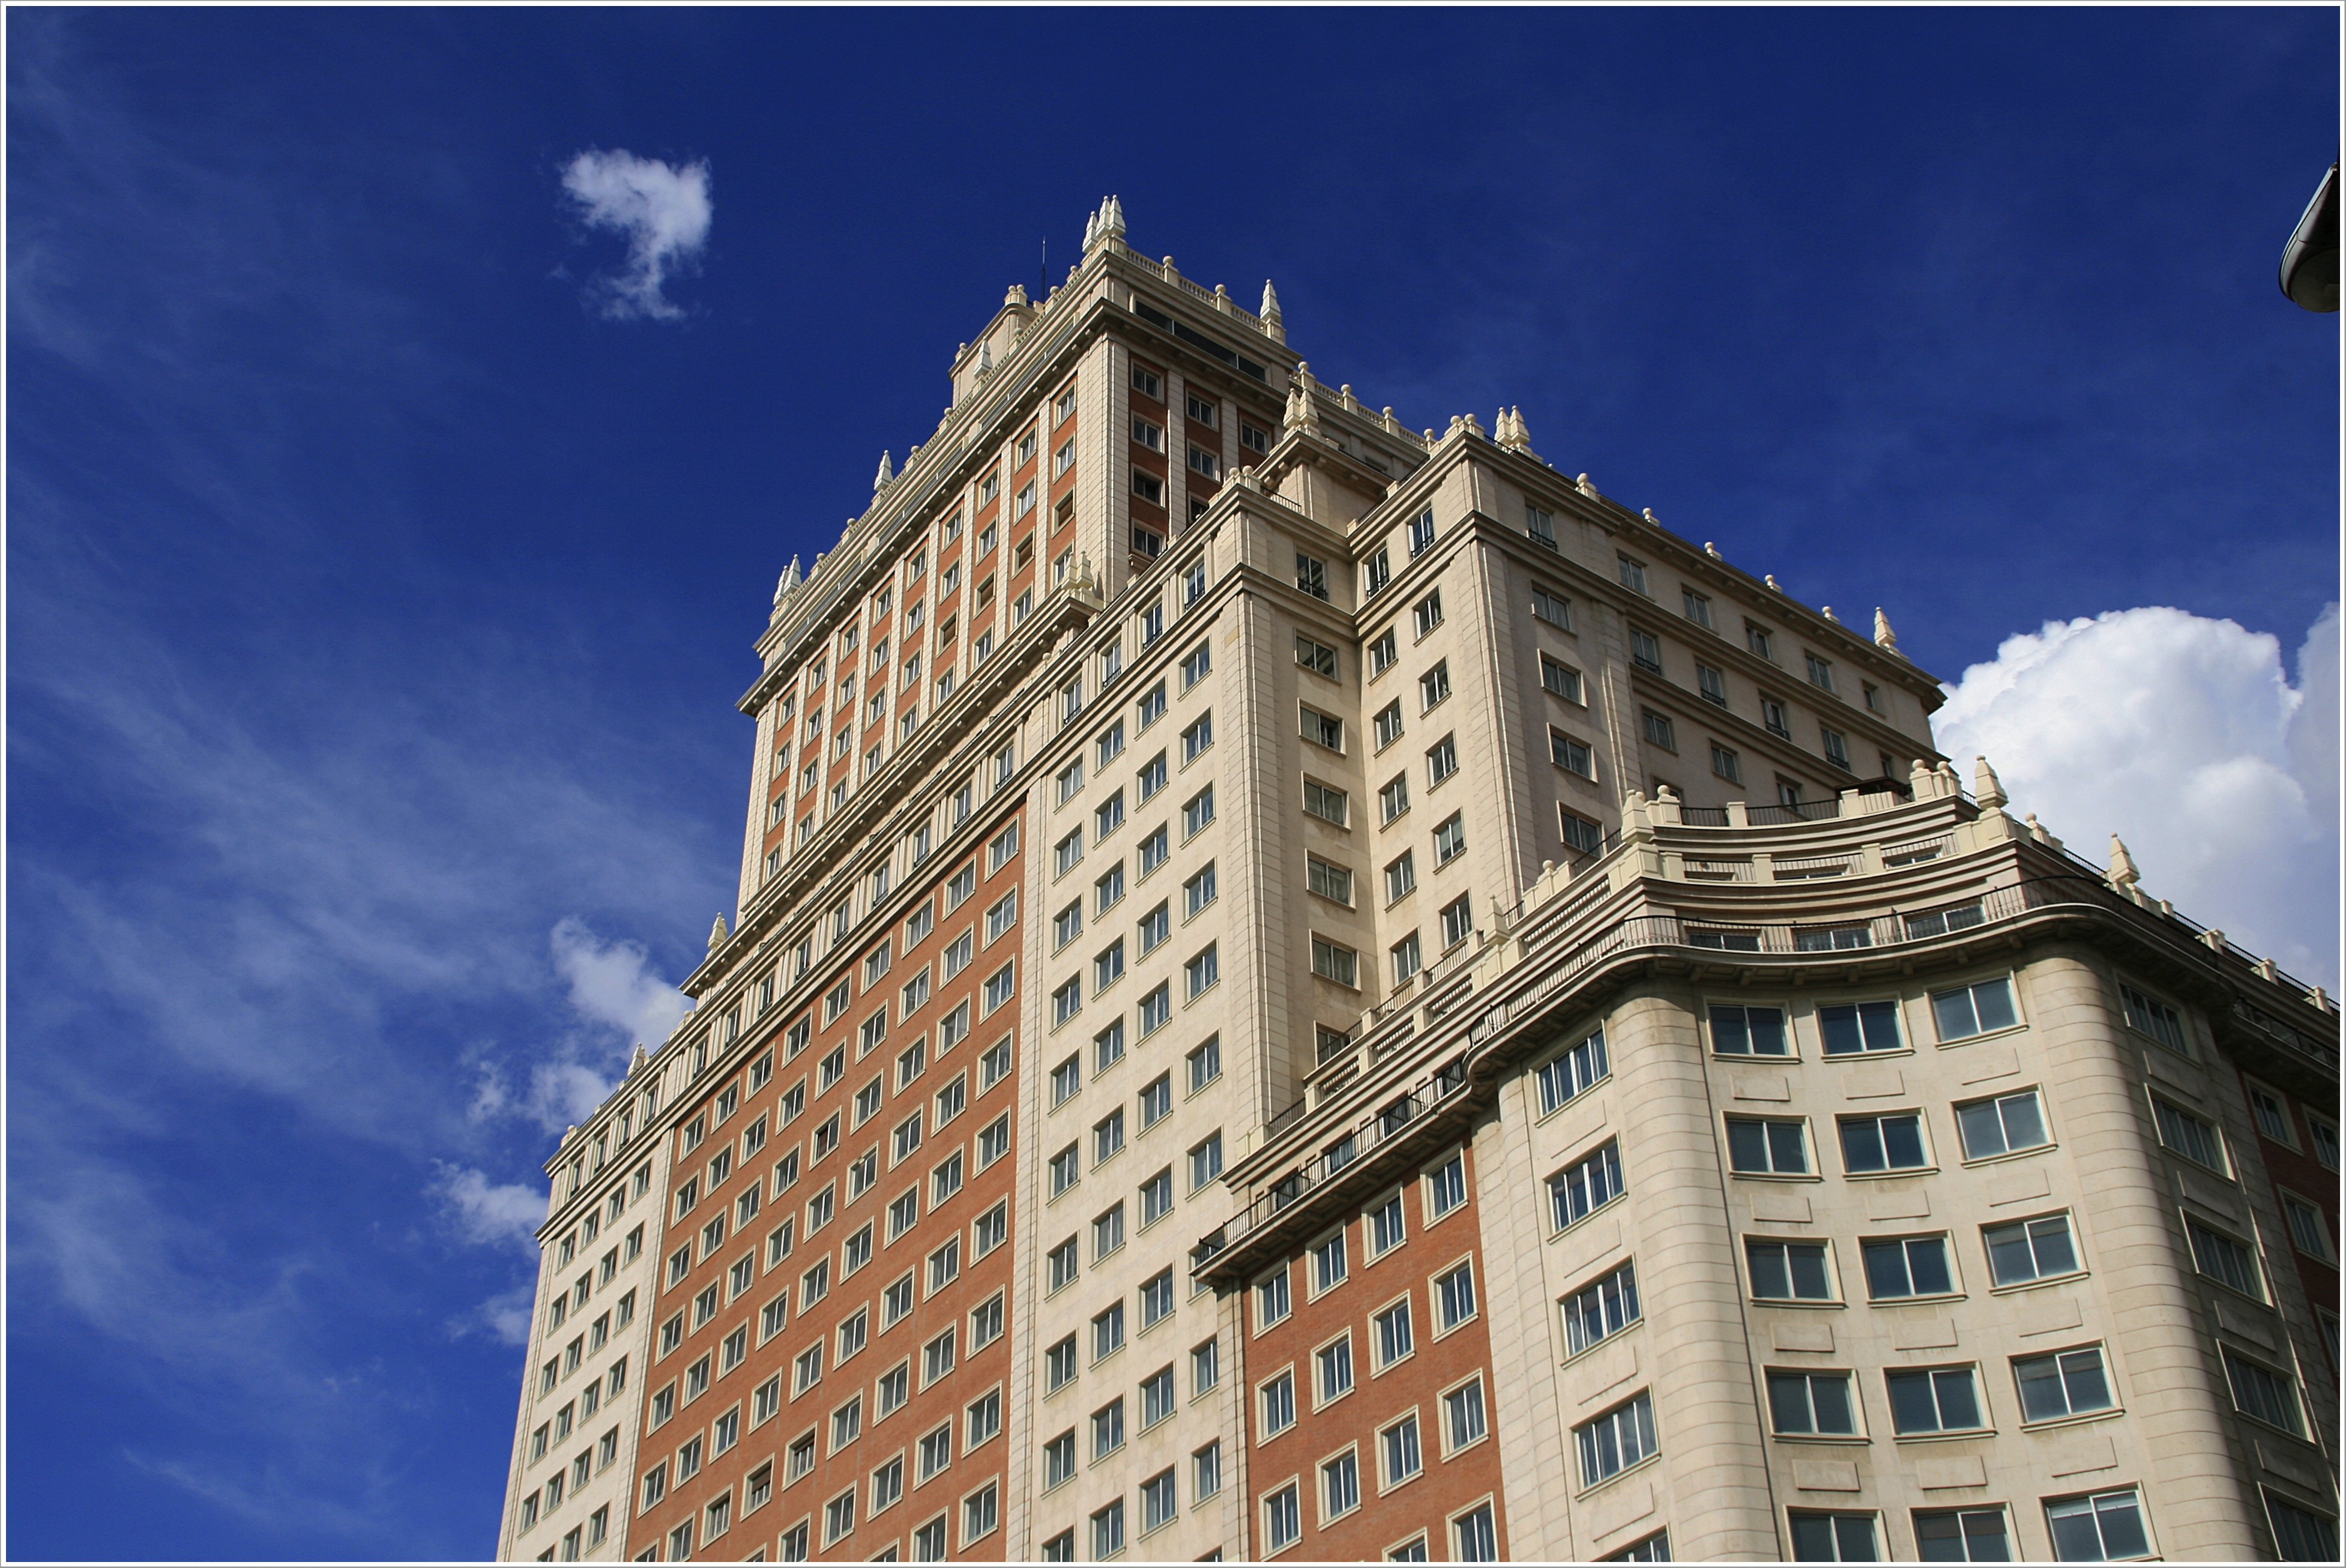
architecture, building, city, skyscraper, cityscape, downtown, tower, plaza, landmark, facade, tower block, madrid, calle, espana, metropolis, condominium, granv a, plazadeespa a, residential area